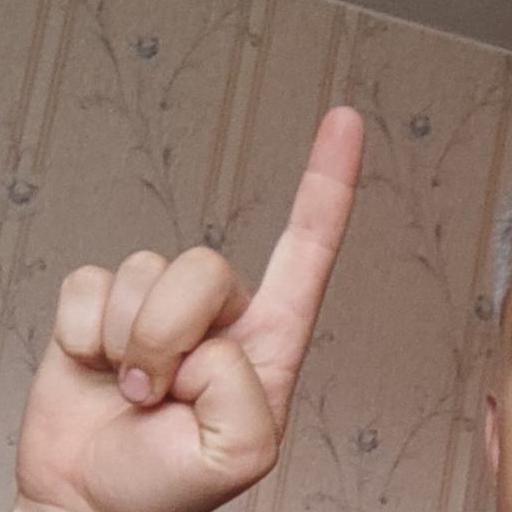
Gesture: one